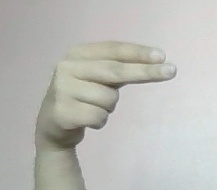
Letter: ain